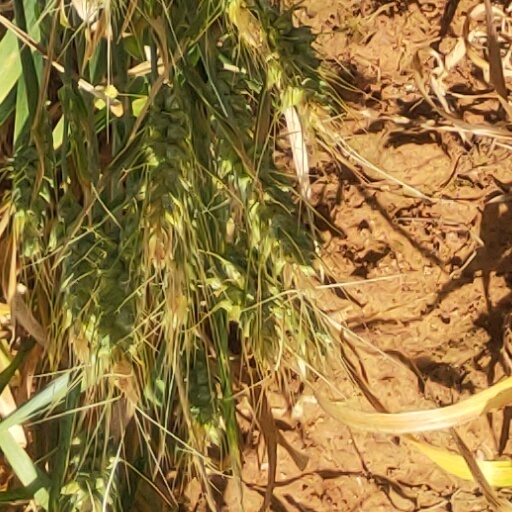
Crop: wheat